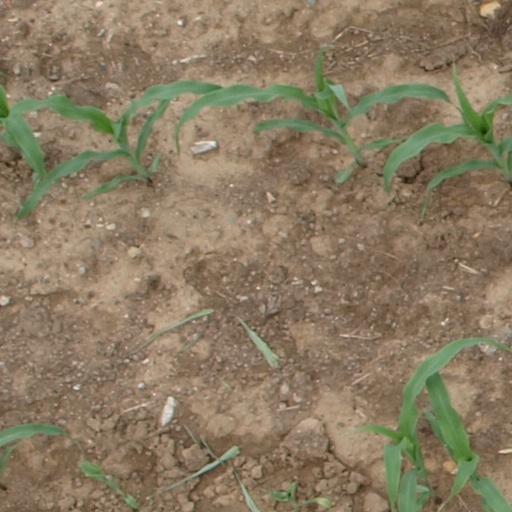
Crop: maize; corn